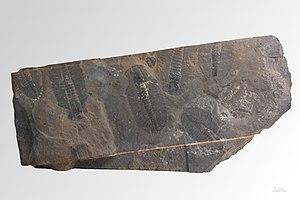
Le muséum de Toulouse est un musée d'histoire naturelle et d'ethnologie situé dans le Jardin des Plantes de Toulouse, quartier de Busca-Montplaisir. Le Muséum d'histoire naturelle de Toulouse abrite une collection de plus de deux millions et demi de pièces sur une superficie d'environ 6 000 m², sans compter les annexes extérieures. Il est le deuxième plus grand de France après le Muséum national d'histoire naturelle de Paris.